Ari Borovoy

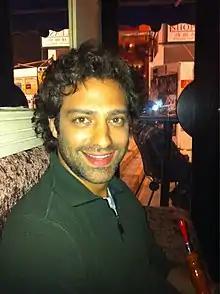
Ari borovoy

]Ari Borovoy (born May 29, 1979, in Mexico City) is a founding member of the Latin music children's group La Onda Vaselina which evolved into the successful Latin pop group OV7. As a songwriter, he had a hand in creating several of the group's biggest hits, including "Aum Aum," "Shake Shake," "Te Necesito" and "No Me Voy." He has also recorded solo albums, starred on telenovelas and in films.